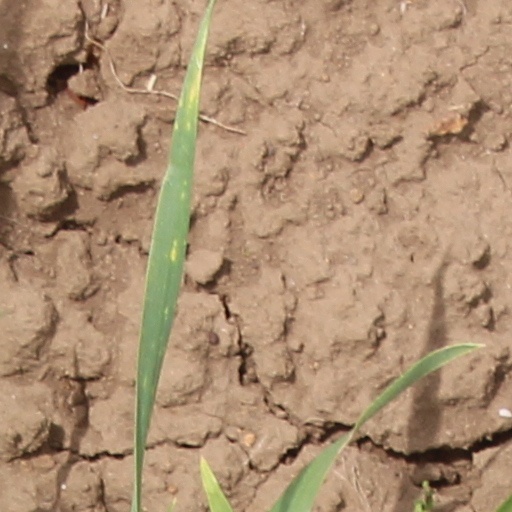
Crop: wheat